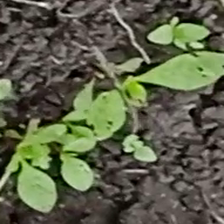
Weed species: Lamber_Quarter_plant(Chenopodium )